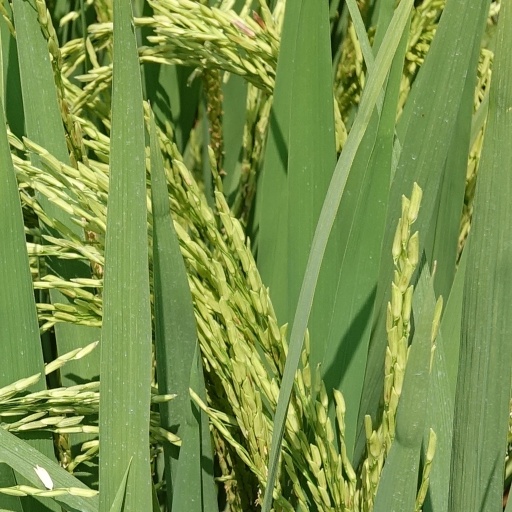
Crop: rice